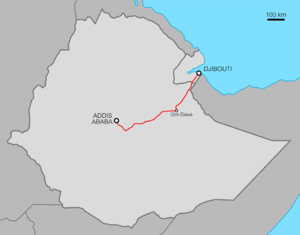
Le chemin de fer djibouto-éthiopien est une ancienne ligne à voie unique et métrique longue de 784 km, reliant Djibouti, la capitale de la république homonyme à Addis-Abeba, capitale de l'Éthiopie.